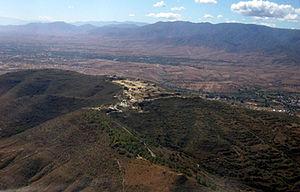
Monte Albán est un important site archéologique qui a connu son apogée lors de la période zapotèque entre 200 et 600 apr. J.-C. mais qui aurait été fondé par le peuple olmèque. Il est situé sur le territoire du municipio de Santa Cruz Xoxocotlán, à 10 km de la ville d’Oaxaca de Juárez au Mexique, et a pour coordonnées 17° 02′ 38″ N, 96° 46′ 04″ O